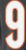
Number: 9